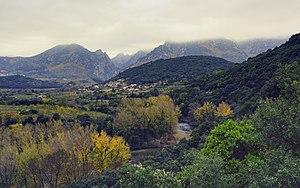
Le hameau de Tarassac dans la vallée de l'Orb. Commune de Mons, Hérault, France. Parc naturel régional du Haut-Languedoc.
Mons ou Mons-la-Trivalle est une commune française située dans le département de l'Hérault en région Occitanie. La commune se situe dans le canton d'Olargues.